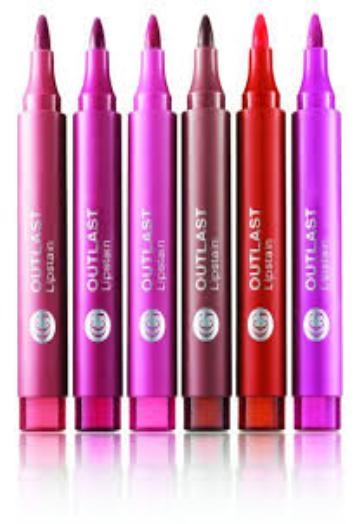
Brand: CoverGirl
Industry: Food